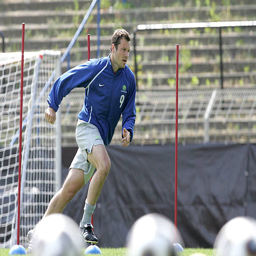
football player of the national football team in action during a practice session for sports association .